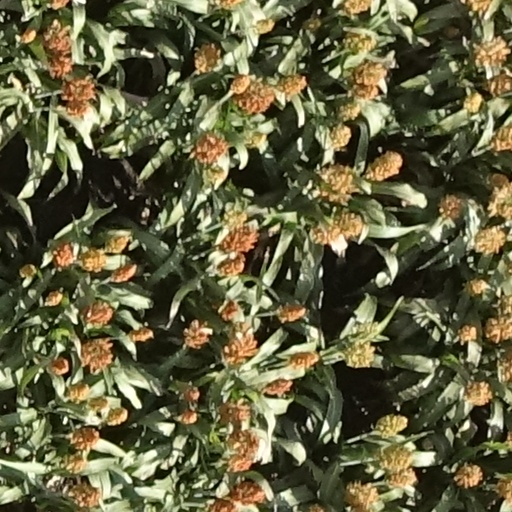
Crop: sorghum